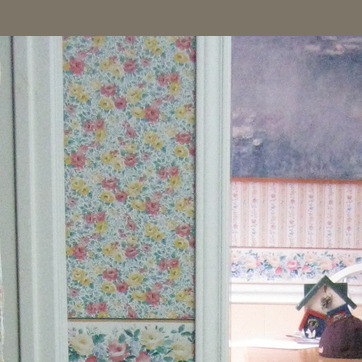
Material: wallpaper